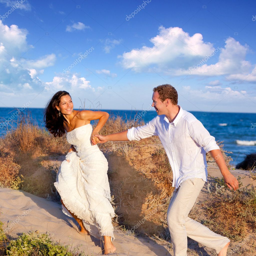
couple in love running at the beach -- stock photo #